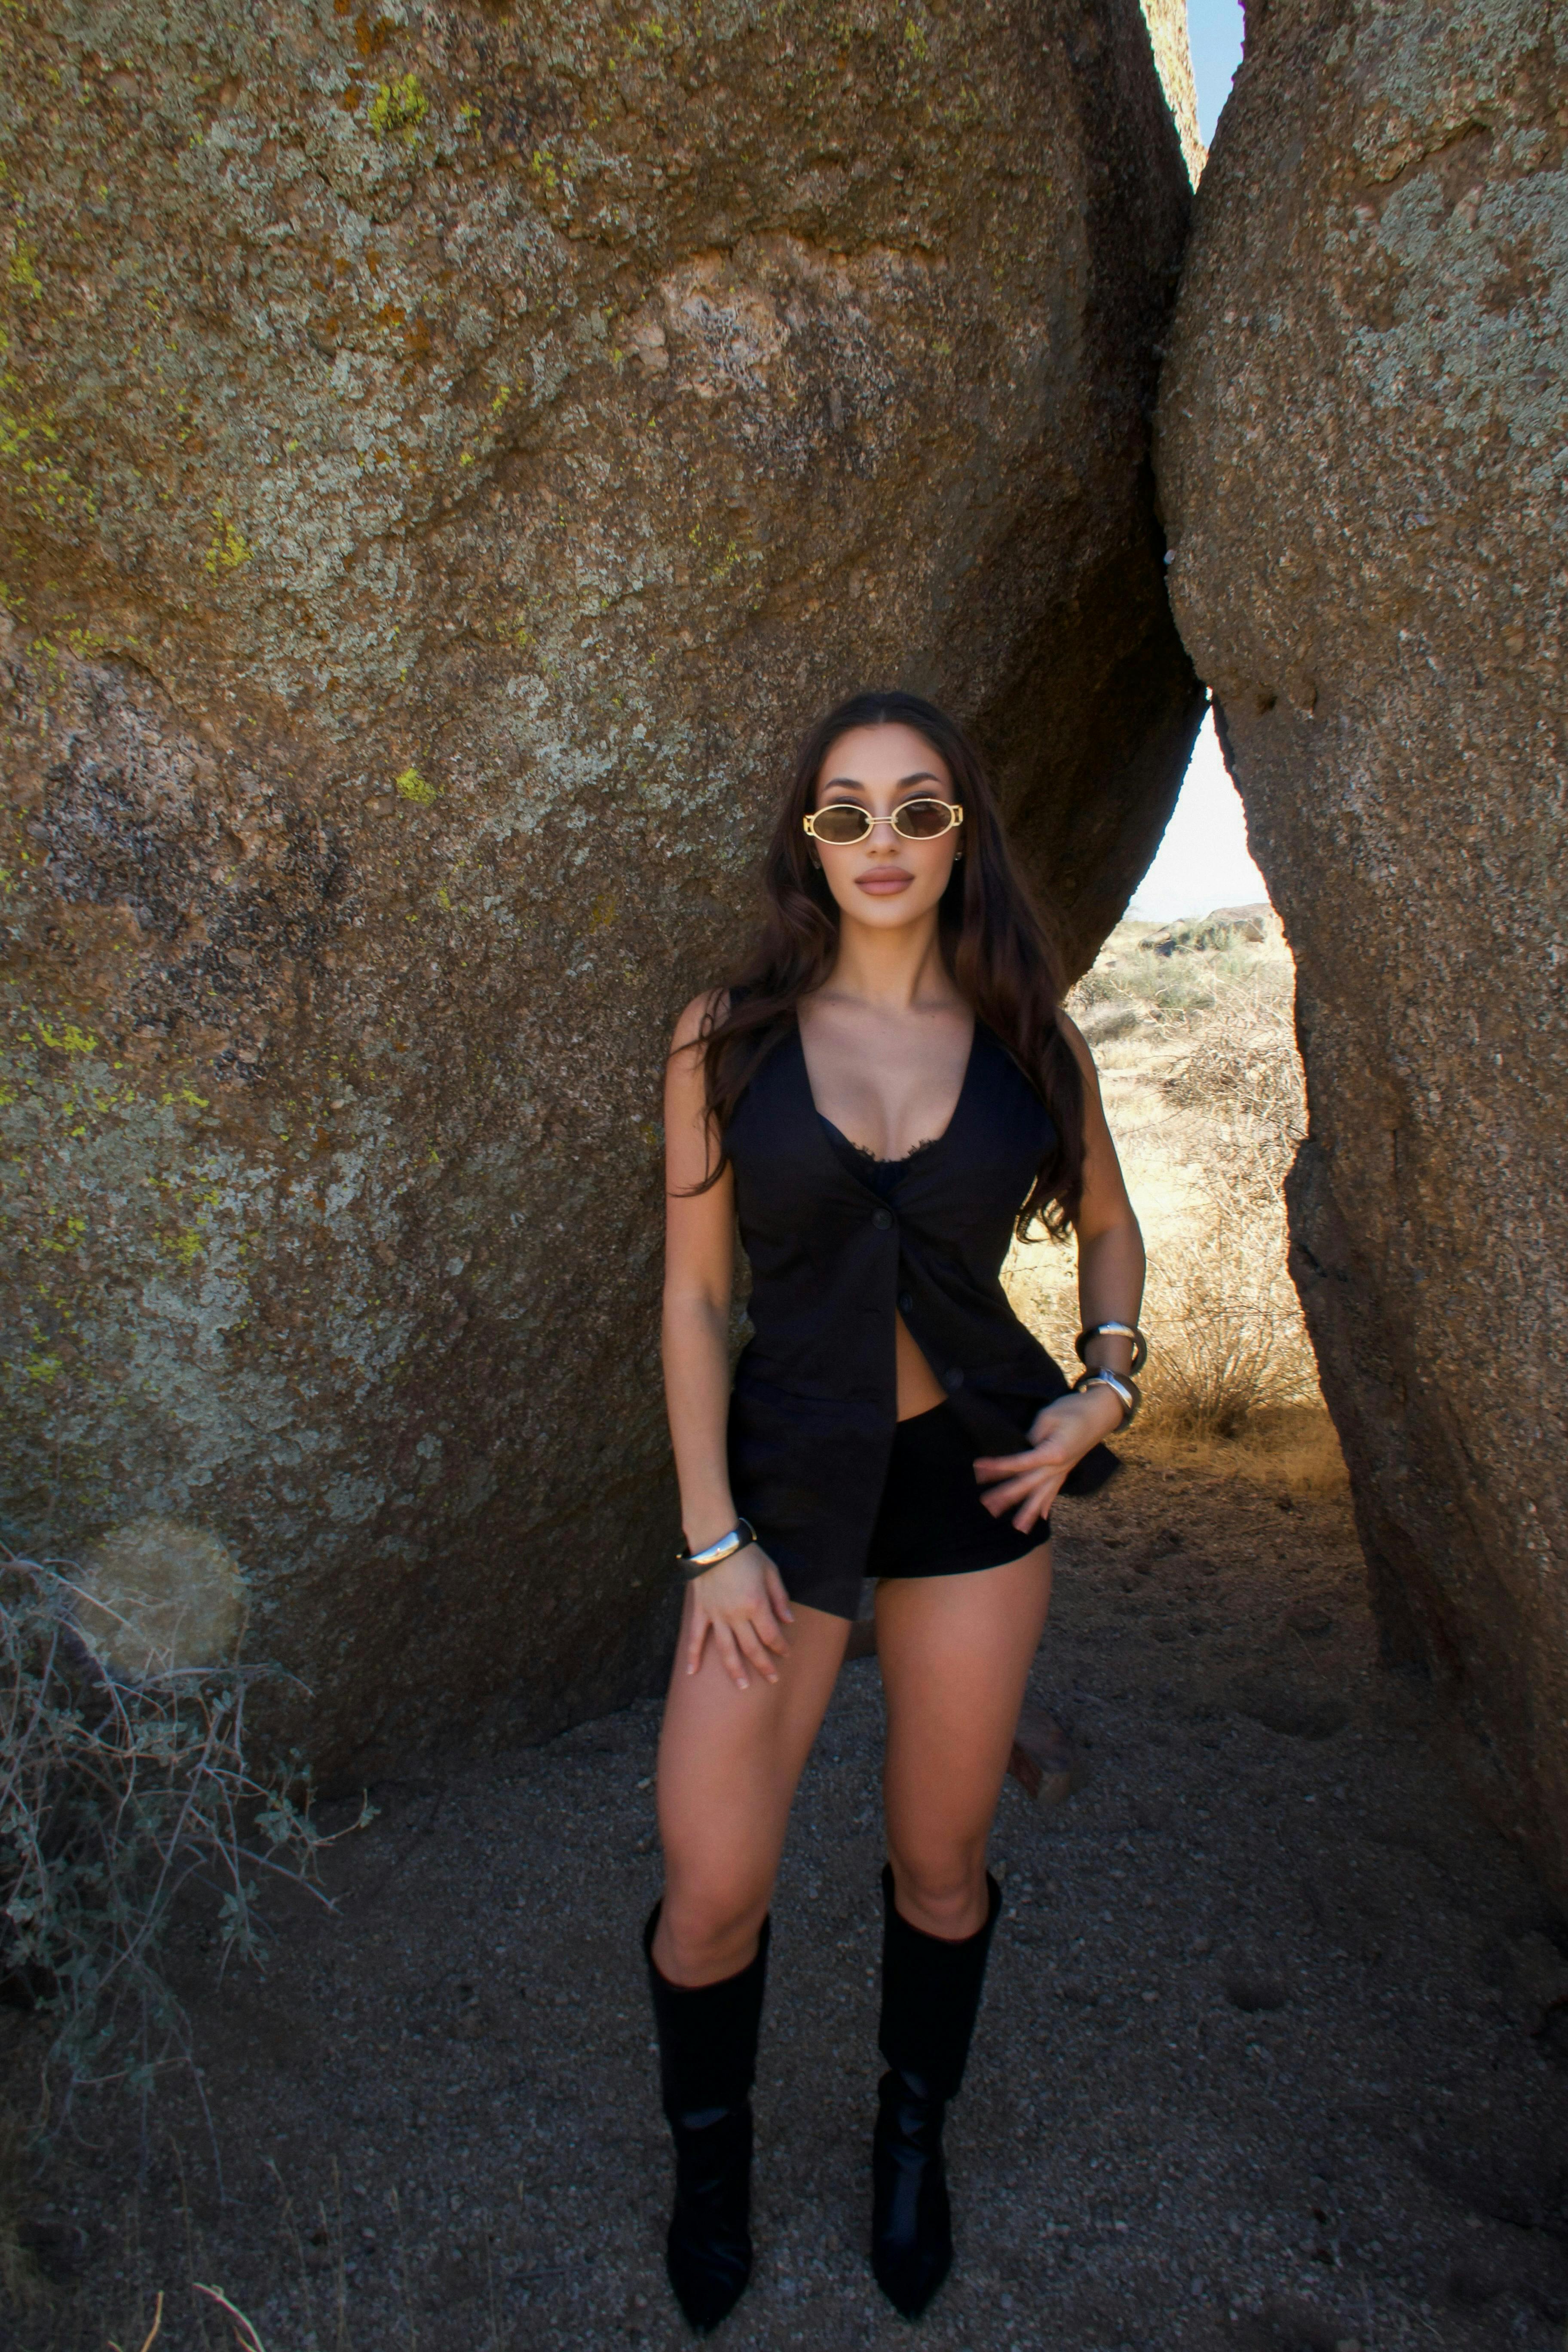
woman, eyewear, thigh, fashion, vision care, beauty, sunglasses, summer, black, knee, goggles, model, long hair, People in nature, waist, photo shoot, fashion model, bedrock, vacation, calf, badlands, foot, sleeveless shirt, little black dress